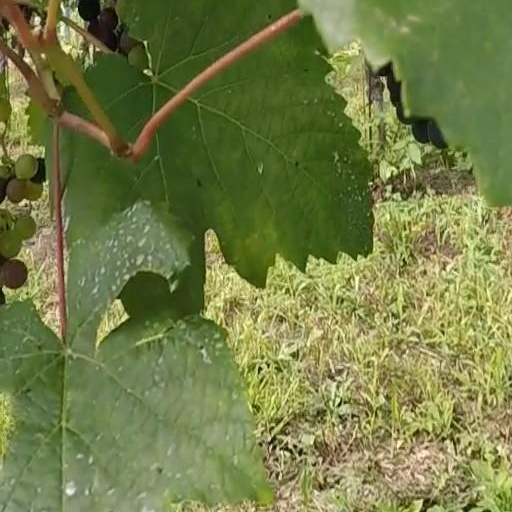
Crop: grape